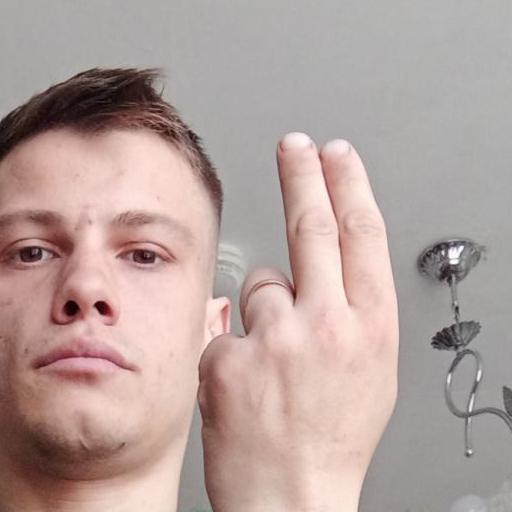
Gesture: two_up_inverted